Landmarks in Tirana

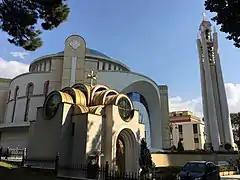
Resurrection Cathedral of Tirana

The Blloku is widely known as an entertainment and shopping destination with its many boutiques, shops, restaurants, trendy bars, pubs and cafes. It became very attractive after the fall of Communism in Albania because during the Communist period it became a restricted residential area for the members of the Albanian politburo; ordinary Albanians would not be allowed in. On most maps it was unmarked. In Blloku you can still find the residence of the Albania's communist leader Enver Hoxha. Today, the "Blloku" is quite a mall, walking neighborhood, easily accessible from different parts of the city. Many clubs, bars, pubs and restaurants are located on that area. The first international fast food chain (KFC) in Albania, were also opened at Blloku.